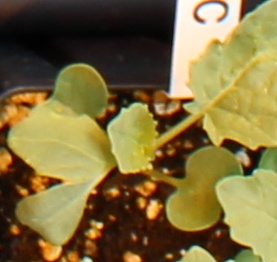
Label: Canola